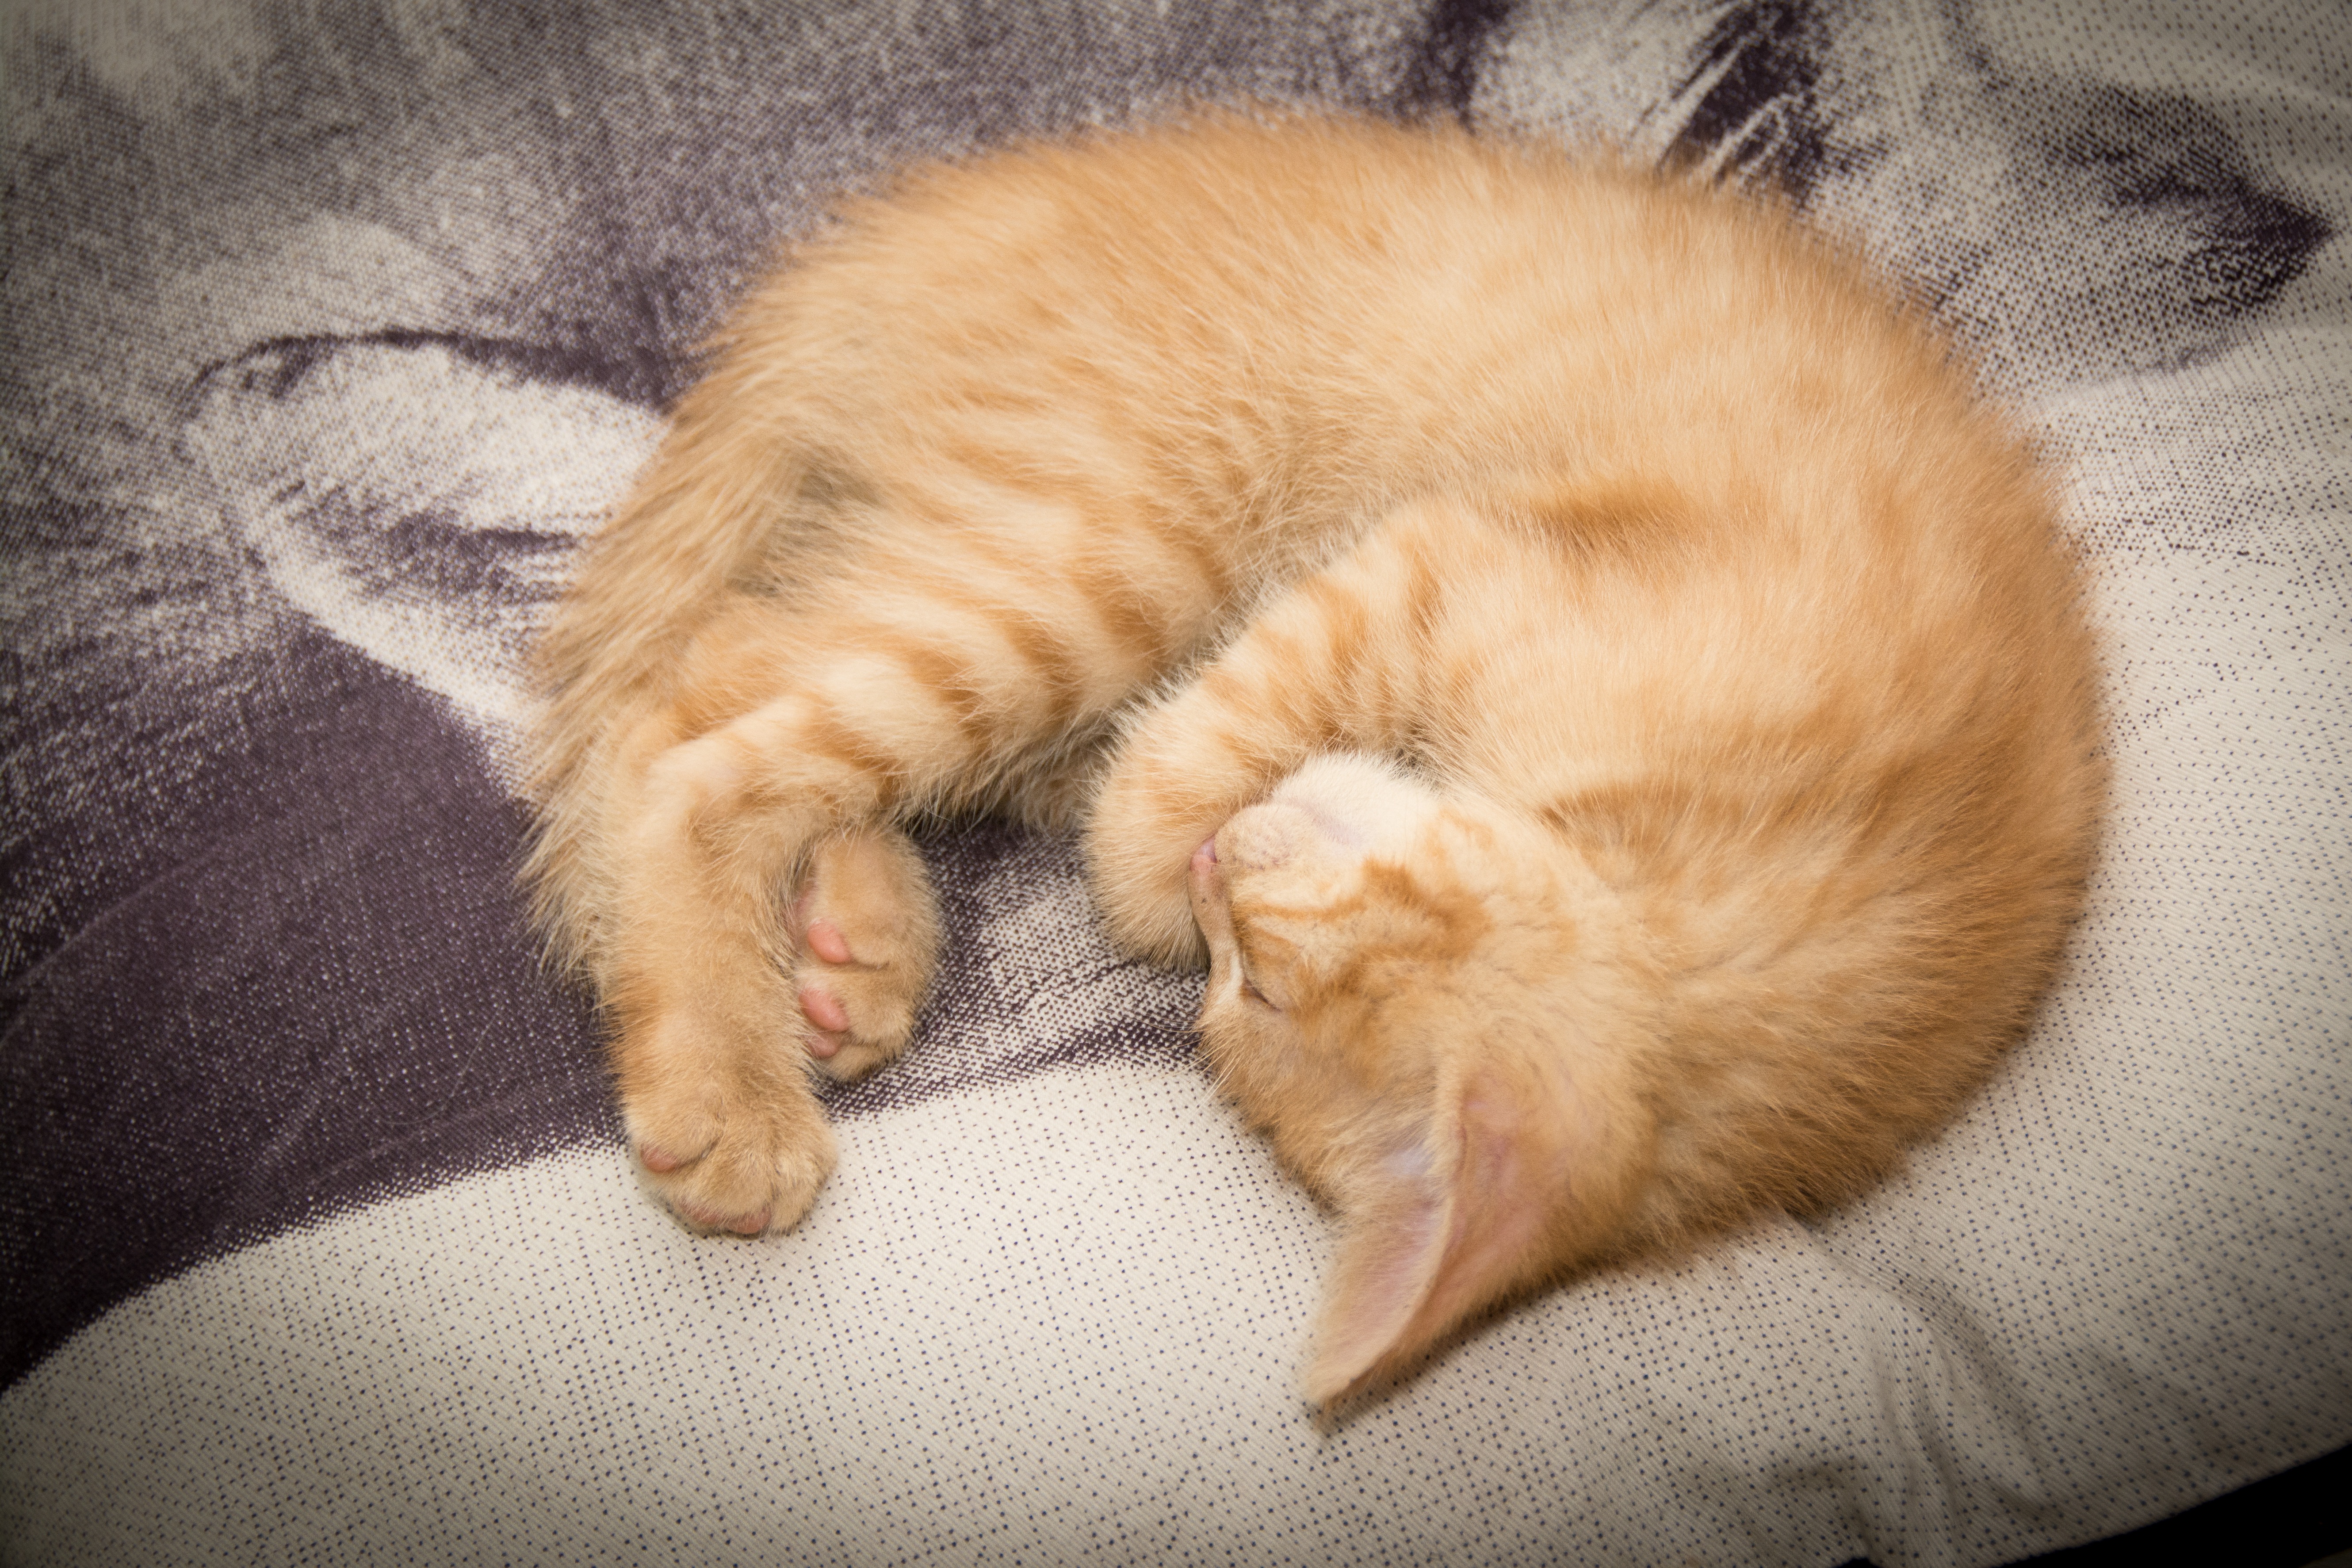
animal, cute, kitten, cat, mammal, nap, pets, nose, whiskers, sleep, adidas, skin, vertebrate, domestic cat, young cat, red cat, tabby cat, small to medium sized cats, cat like mammal